Pontius Pilate

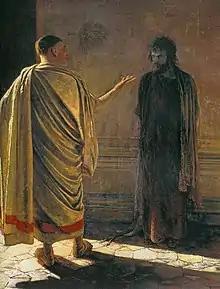
Nikolai Ge, "What is truth?", 1890

The fourteenth and fifteenth centuries see fewer depictions of Pilate, although he generally appears in cycles of artwork on the passion. He is sometimes replaced by Herod, Annas, and Caiaphas in the trial scene. Depictions of Pilate in this period are mostly found in private devotional settings such as on ivory or in books; he is also a major subject in a number of panel-paintings, mostly German, and frescoes, mostly Scandinavian. The most frequent scene to include Pilate is his washing of his hands; Pilate is typically portrayed similarly to the high priests as an old, bearded man, often wearing a Jewish hat but sometimes a crown, and typically carrying a scepter. Images of Pilate were especially popular in Italy, where, however, he was almost always portrayed as a Roman, and often appears in the new medium of large-scale church paintings. Pilate continued to be represented in various manuscript picture bibles and devotional works as well, often with innovative iconography, sometimes depicting scenes from the Pilate legends. Many, mostly German, engravings and woodcuts of Pilate were created in the fifteenth century. Images of Pilate were printed in the "Biblia pauperum" ("Bibles of the Poor"), picture bibles focusing on the life of Christ, as well as the "Speculum Humanae Salvationis" ("Mirror of Human Salvation"), which continued to be printed into the sixteenth century.